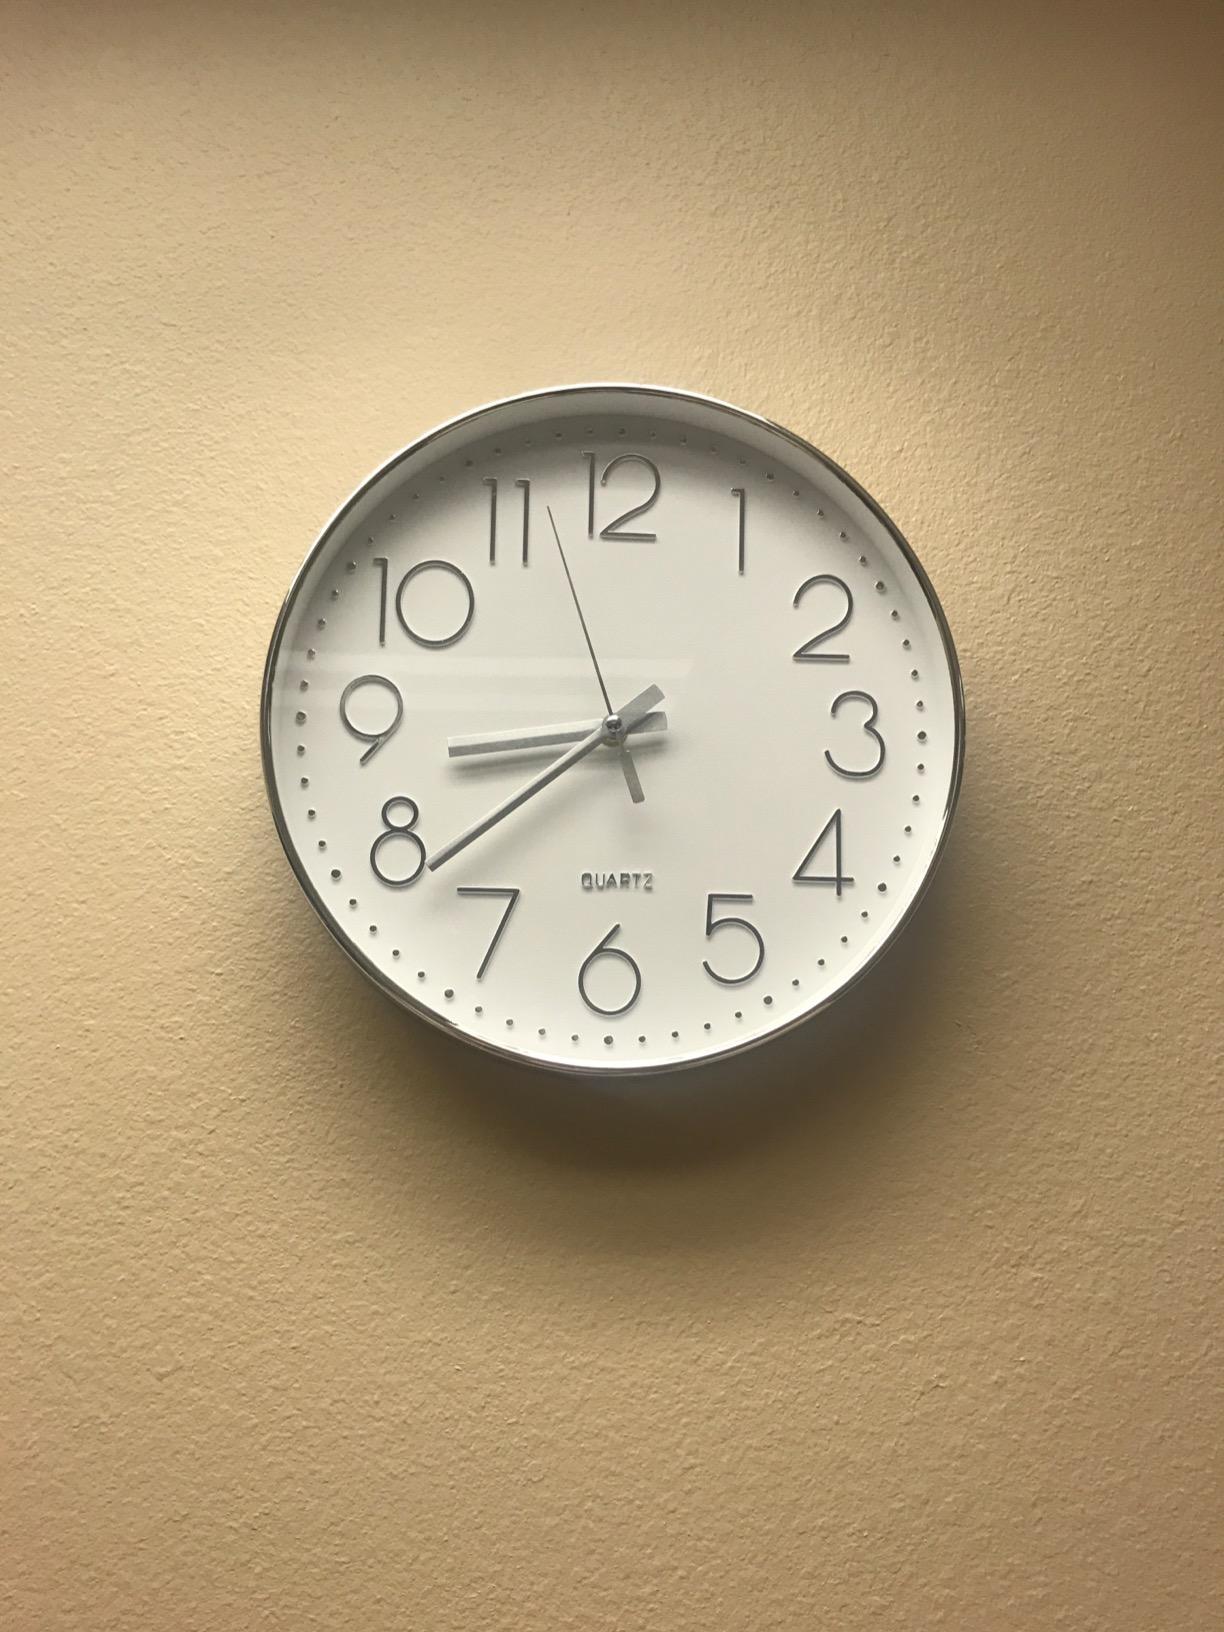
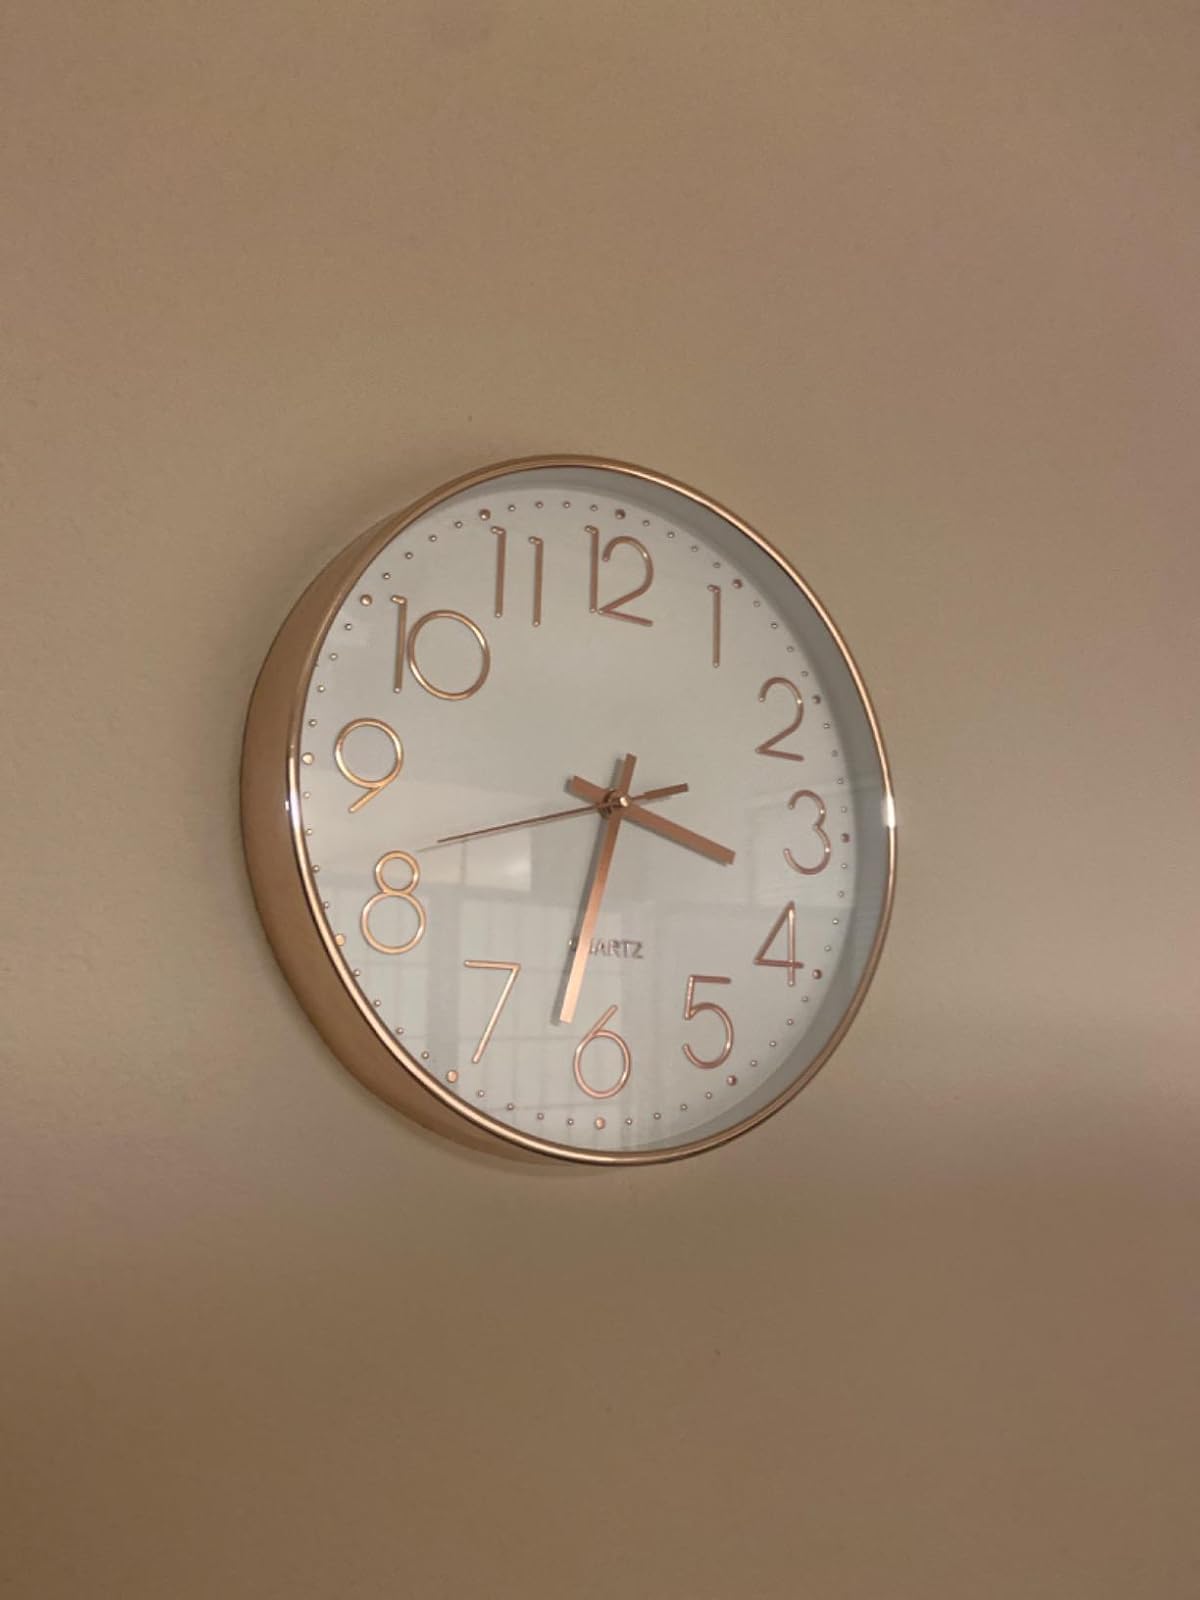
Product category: clock
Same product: no